Kondolov Peak

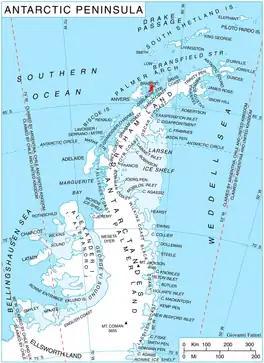
Location of Brabant Island in the Antarctic Peninsula region.

Kondolov Peak is the mostly ice-covered peak of elevation 891 m in Solvay Mountains on Brabant Island in the Palmer Archipelago, Antarctica. It has steep and partly ice-free southwest and northwest slopes, and surmounts Jenner Glacier to the southeast, Duperré Bay to the southwest and Dimkov Glacier to the west-northwest.